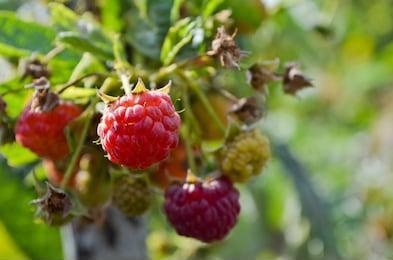
Label: raspberry